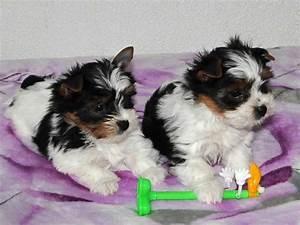
dog